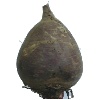
Label: Beetroot 1